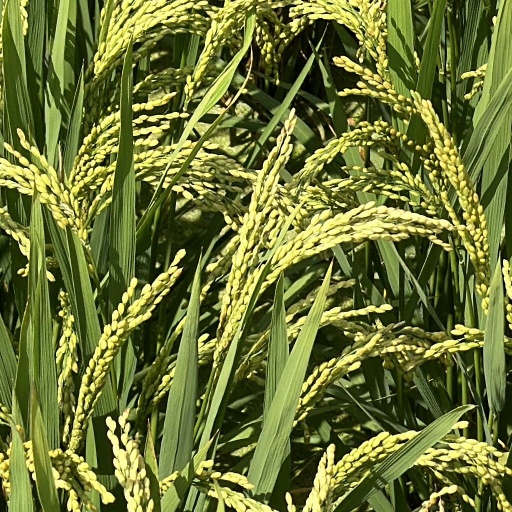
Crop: rice